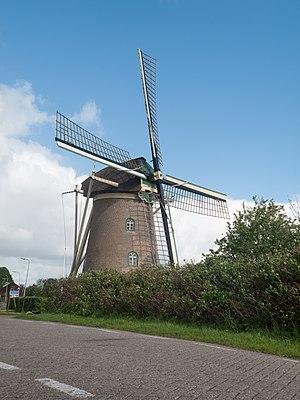
Goidschalxoord est un village qui fait partie de la commune de Hoeksche Waard dans la province néerlandaise de Hollande-Méridionale.